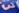
Number: 3